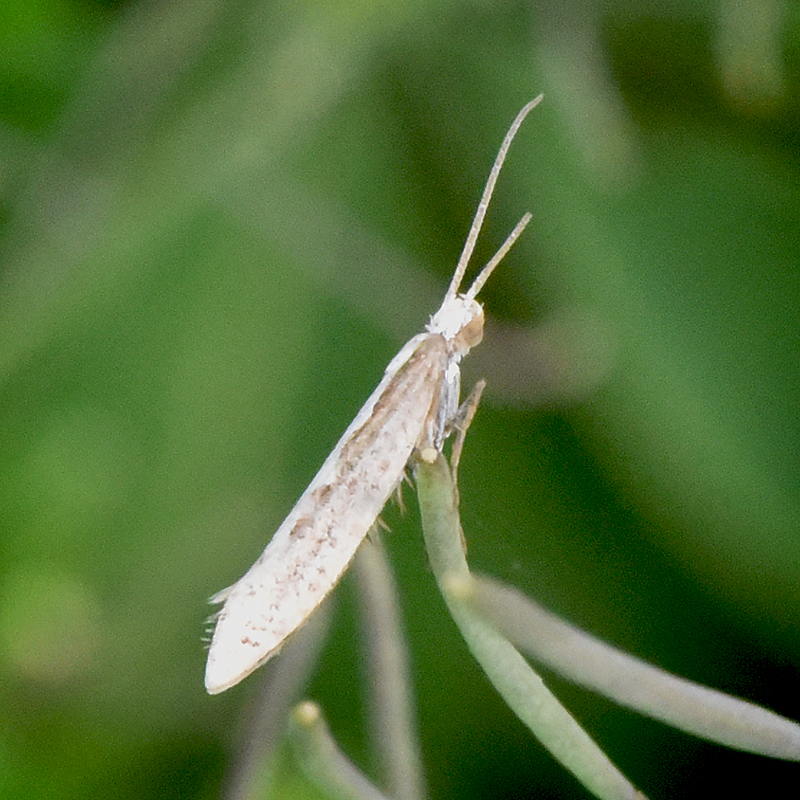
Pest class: diamondback_moth